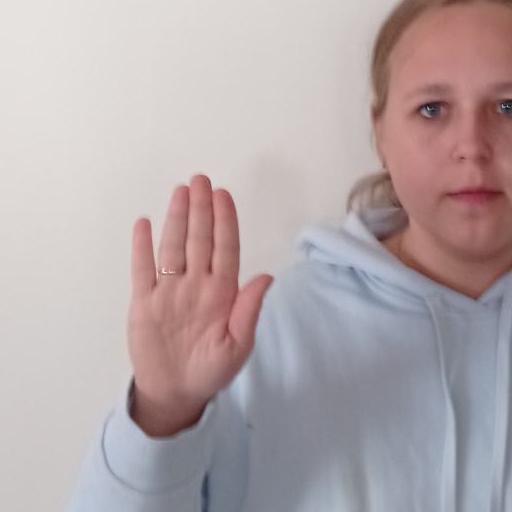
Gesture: stop